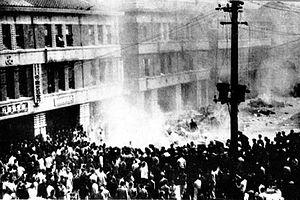
L’incident 228, aussi connu comme le massacre 228, est un soulèvement populaire anti-gouvernemental à Taïwan qui a débuté le 27 février 1947, et qui a été violemment réprimé par le Parti nationaliste chinois au pouvoir : le Kuomintang, alors dirigé du continent par Chiang Kaï-shek. Les estimations du nombre de morts varient de 10 000 à 30 000 individus. Ce massacre marque le début de la Terreur Blanche pendant laquelle des dizaines de milliers de Taiwanais ont été portés disparus, morts ou emprisonnés. L'incident est l'un des évènements les plus importants de l'histoire moderne de Taïwan et a donné un élan majeur au mouvement d'indépendance de Taïwan.